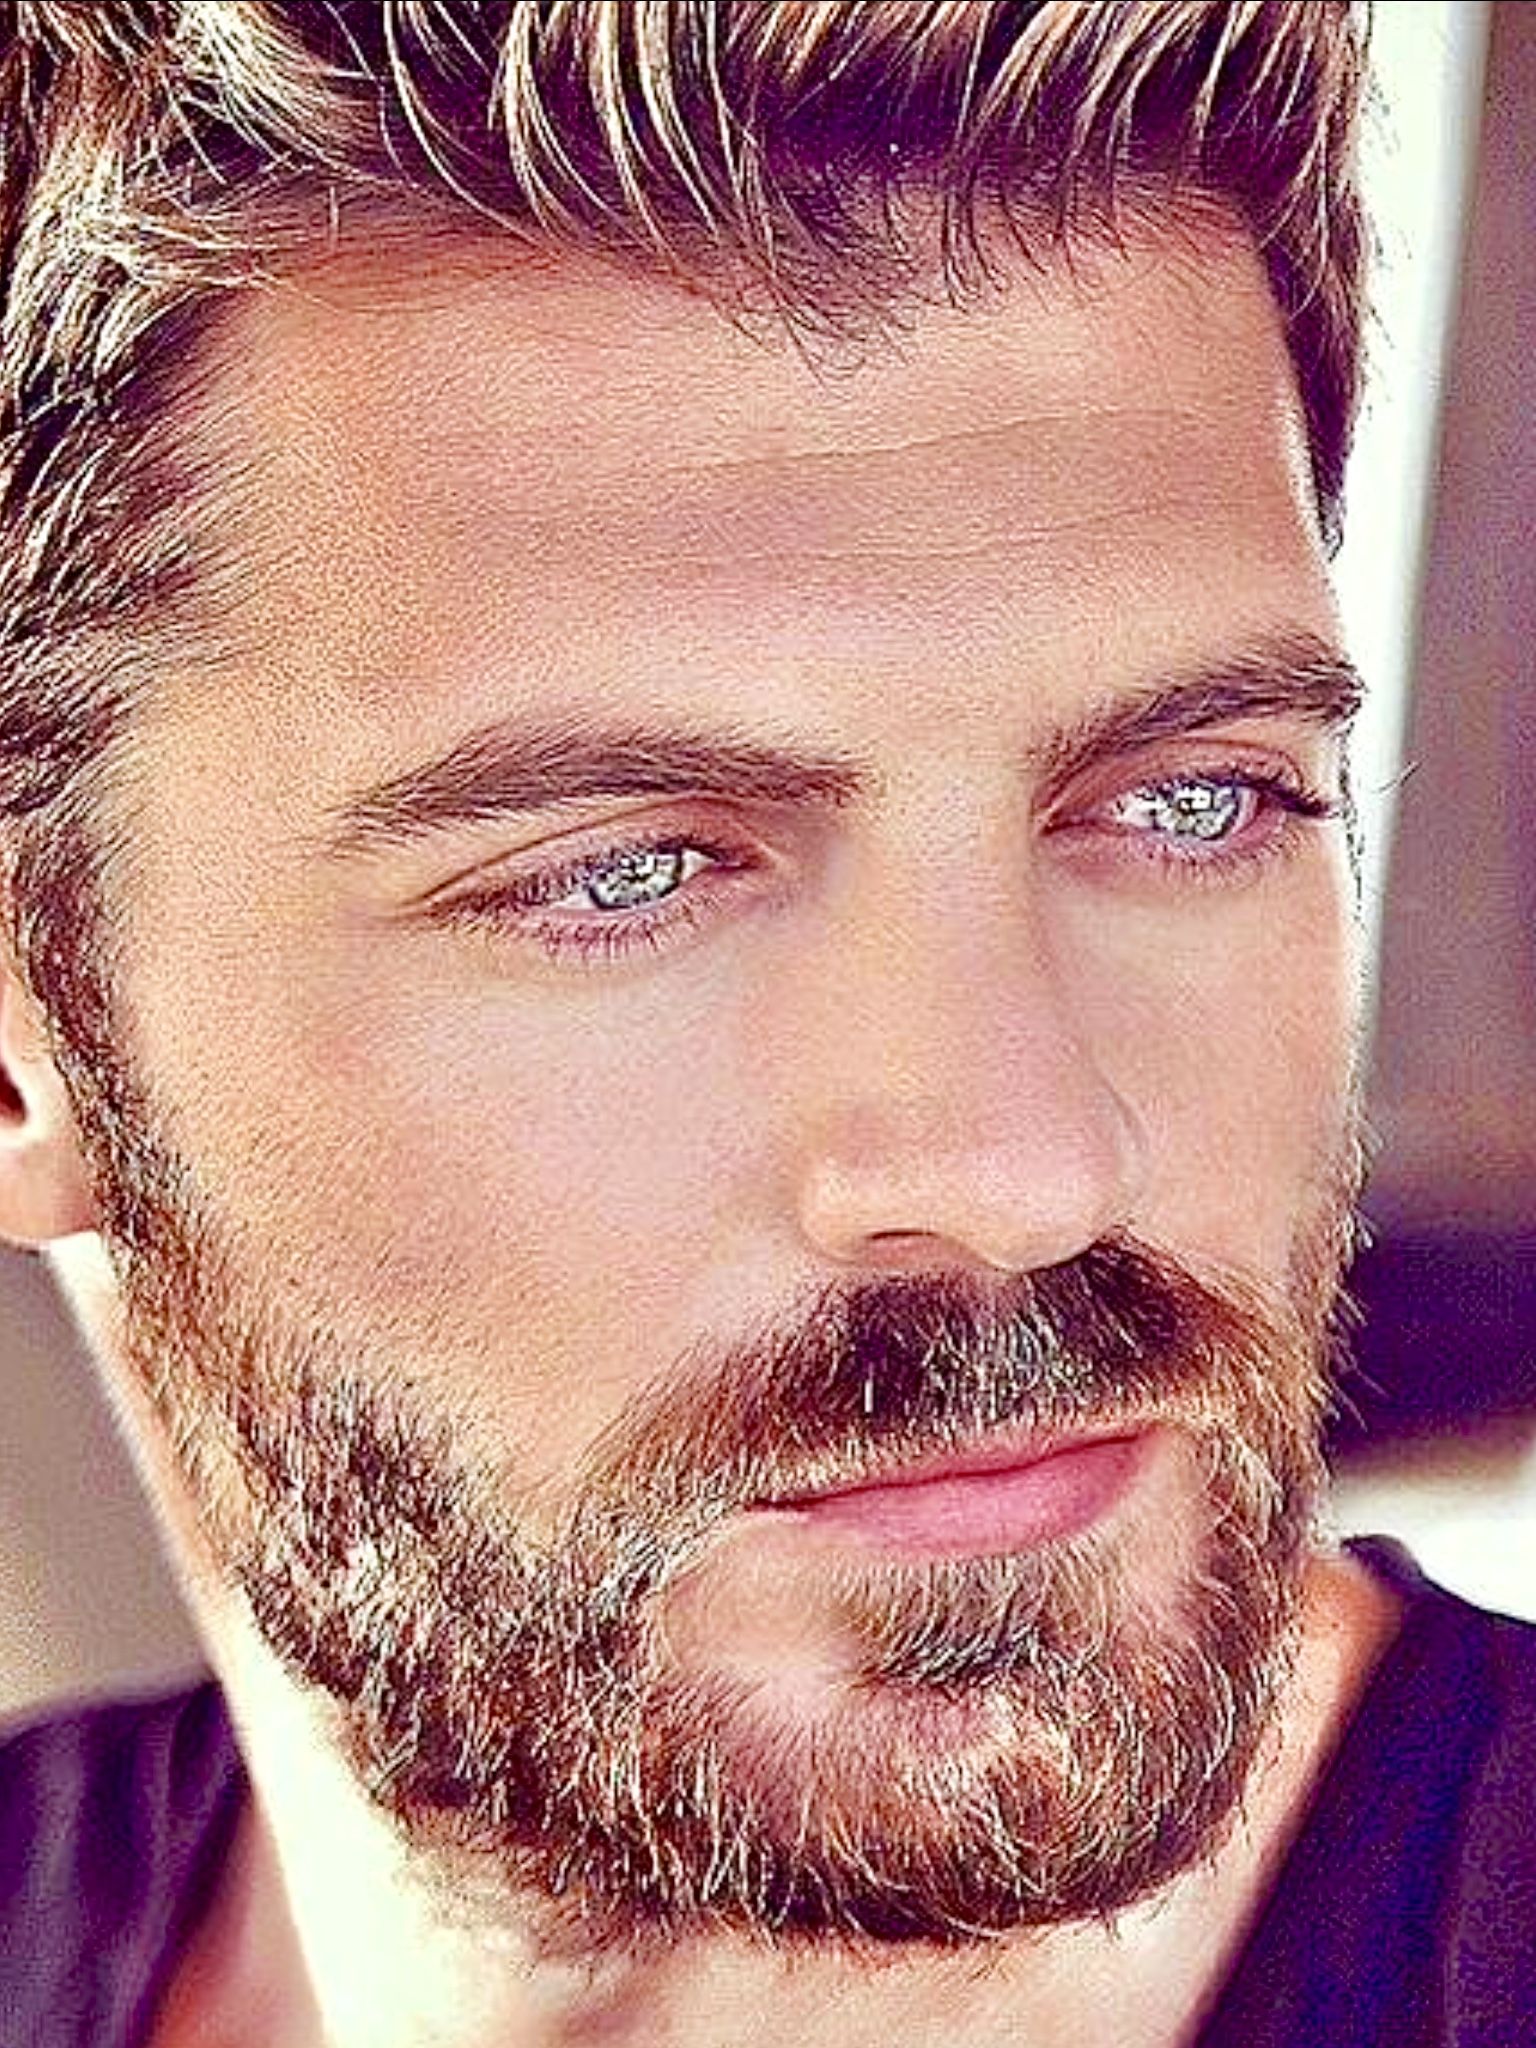
Label: Colored